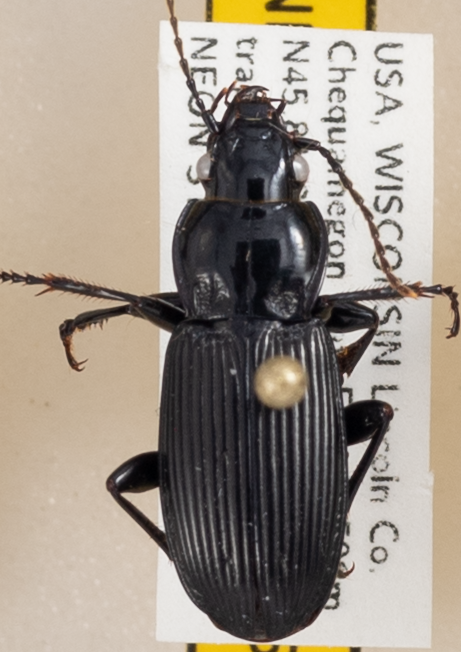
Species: Pterostichus melanarius melanarius
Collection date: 2018-09-04
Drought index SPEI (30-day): -0.106
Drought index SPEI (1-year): -0.344
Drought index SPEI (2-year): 1.706